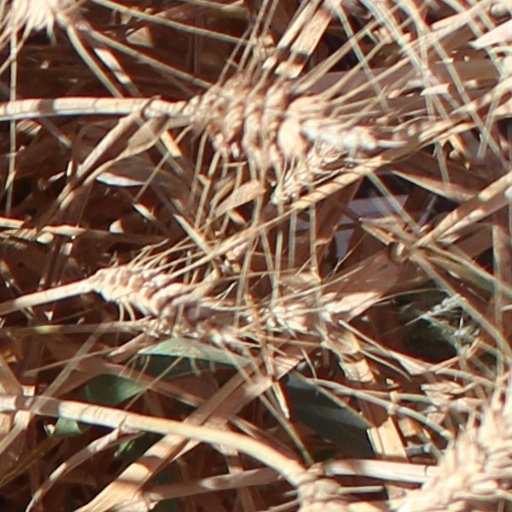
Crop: wheat